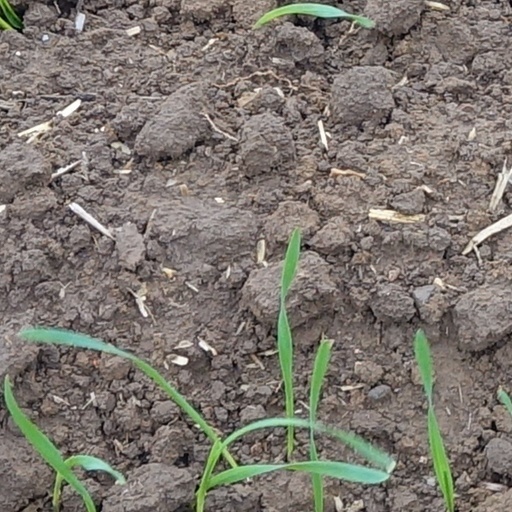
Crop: wheat